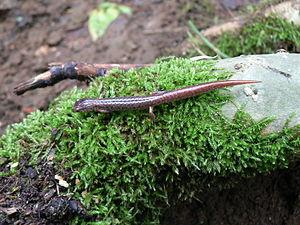
Hemidactylium scutatum, unique représentant du genre Hemidactylium, est une espèce d'urodèles de la famille des Plethodontidae. En français elle est nommée Salamandre à quatre doigts ou Salamandre à quatre orteils.
Les Hemidactyliinae sont une sous-famille d'urodèles. Elle a été créée par Edward Hallowell en 1856.